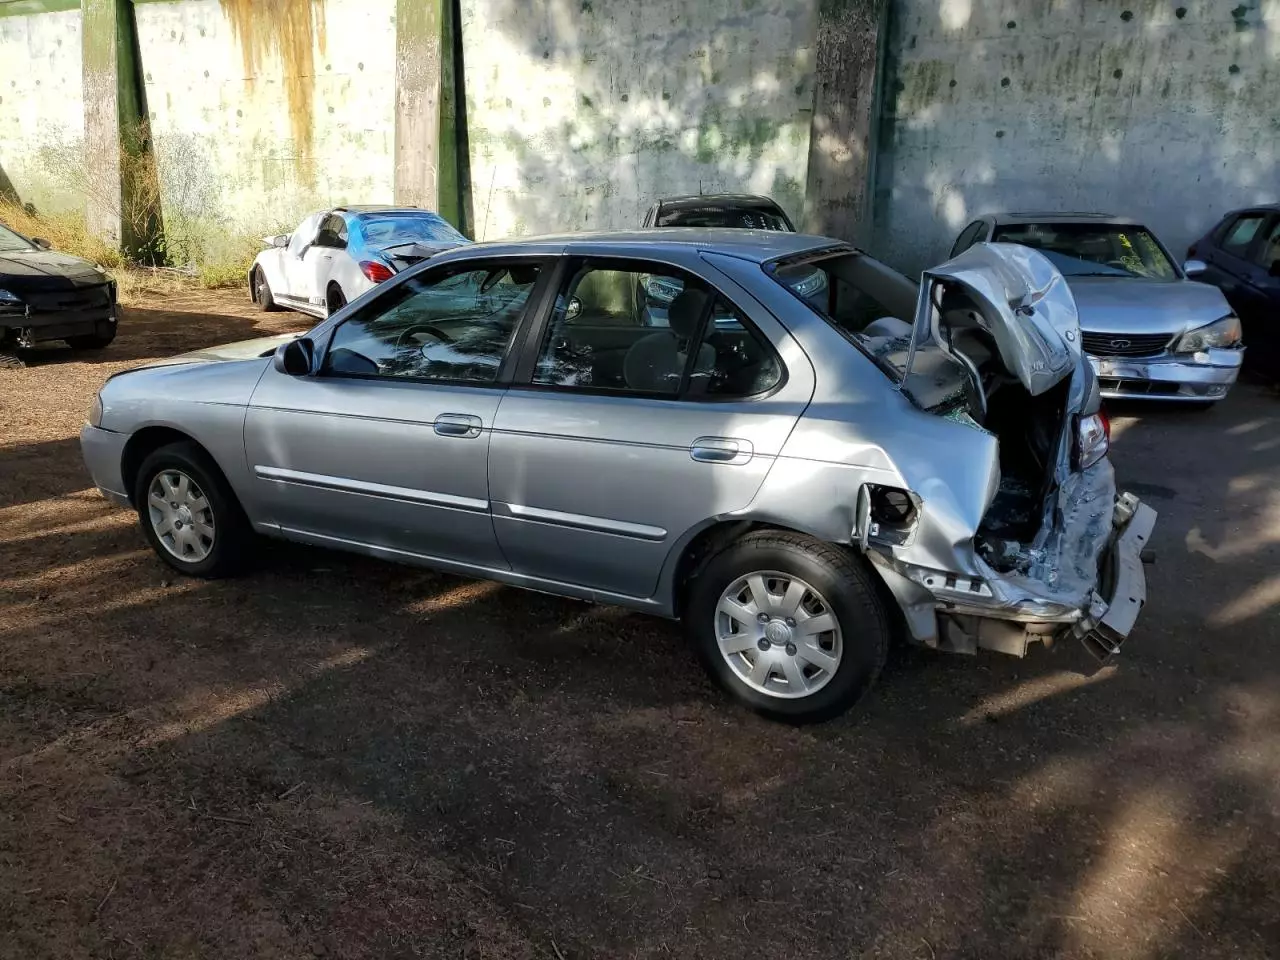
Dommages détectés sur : pare-brise arrière, malle, feu arrière droit, feu arrière gauche, pare-choc arrière, plaque d'immatriculation arrière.
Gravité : majeur